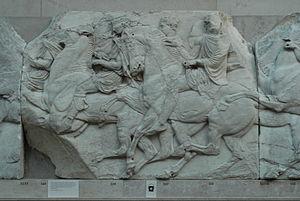
La frise du Parthénon ou « frise des Panathénées » est une frise ionique en marbre du Pentélique de 160 mètres de long représentant 378 figures humaines et 245 animaux. Elle entourait le sékos du Parthénon sur l'Acropole d'Athènes. Si elle a été réalisée par plusieurs artistes, elle fut sculptée très probablement sous la direction de Phidias entre 442 et 438 av. J.-C.